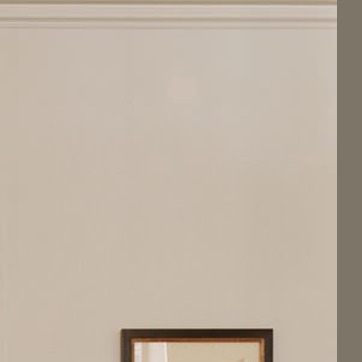
Material: painted